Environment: lab
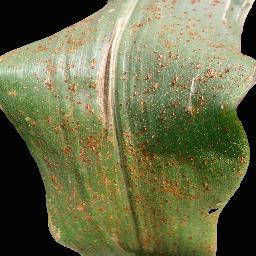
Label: common_rust